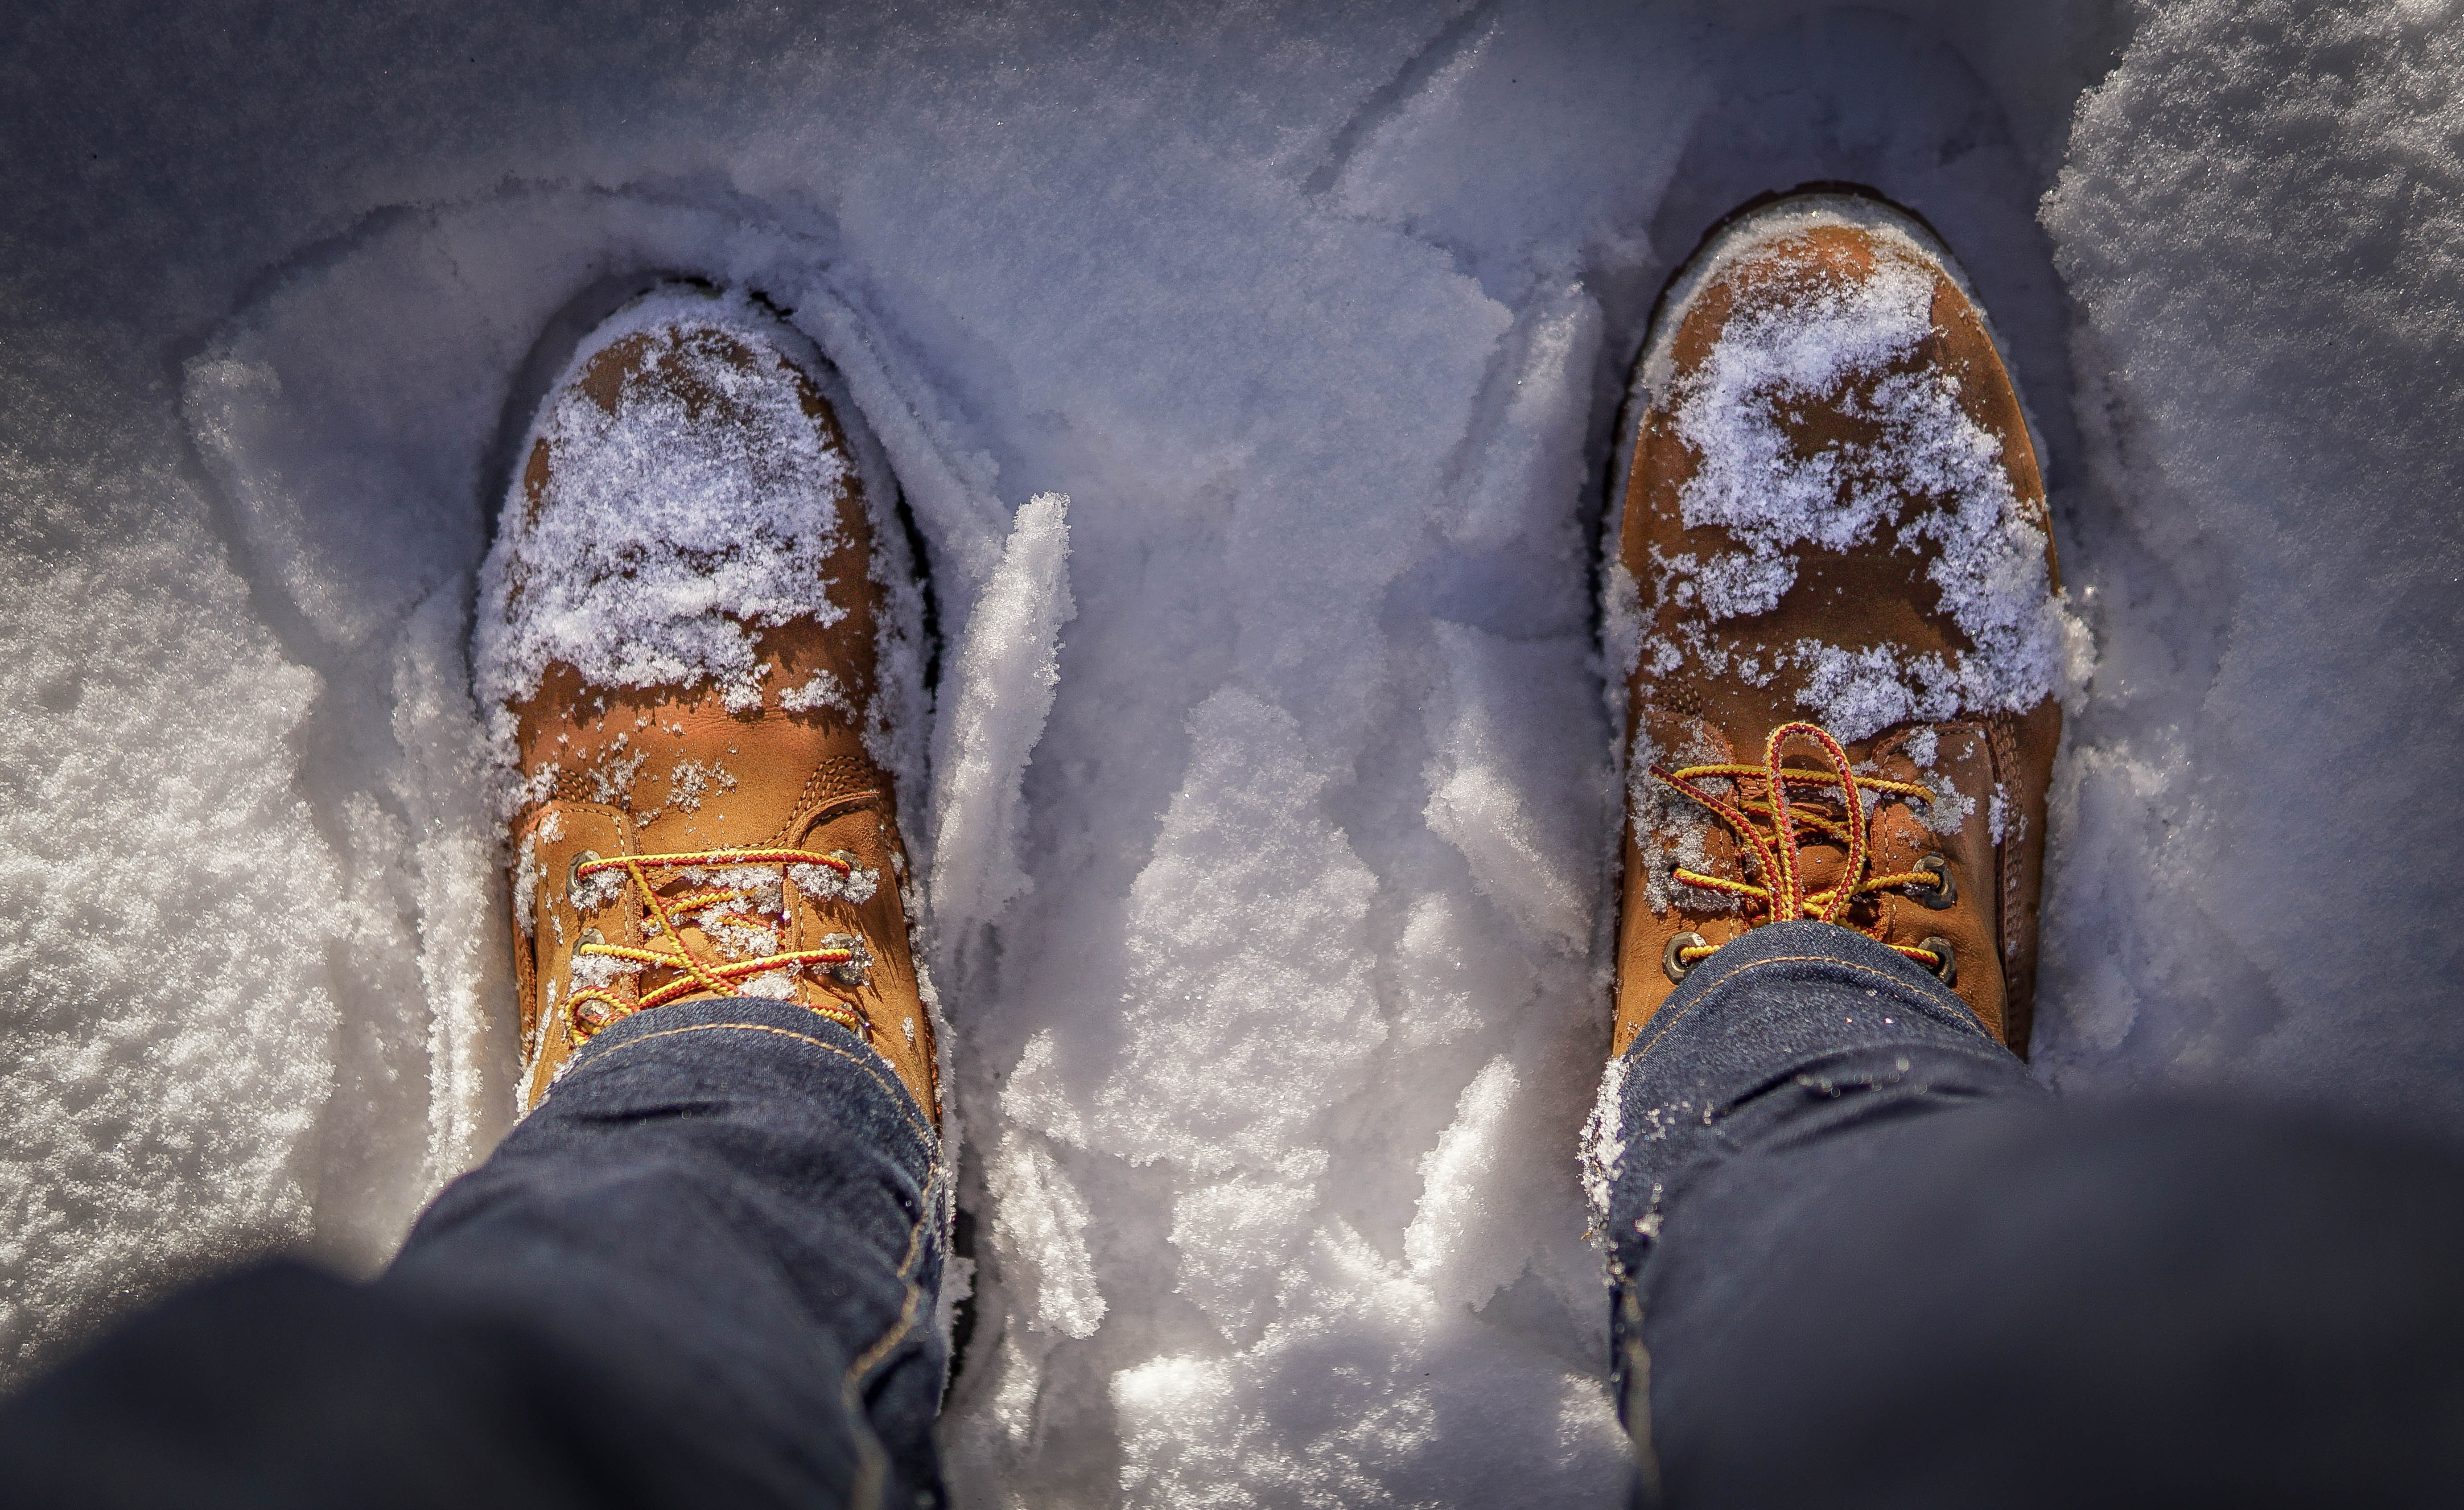
snow, cold, winter, white, ice, weather, darkness, season, temple, boots, freezing, timberland